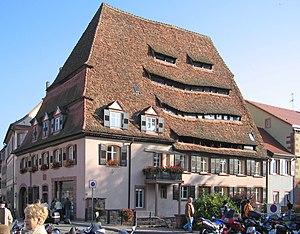
Ce tableau présente la liste de tous les monuments historiques de Wissembourg, classés ou inscrits.